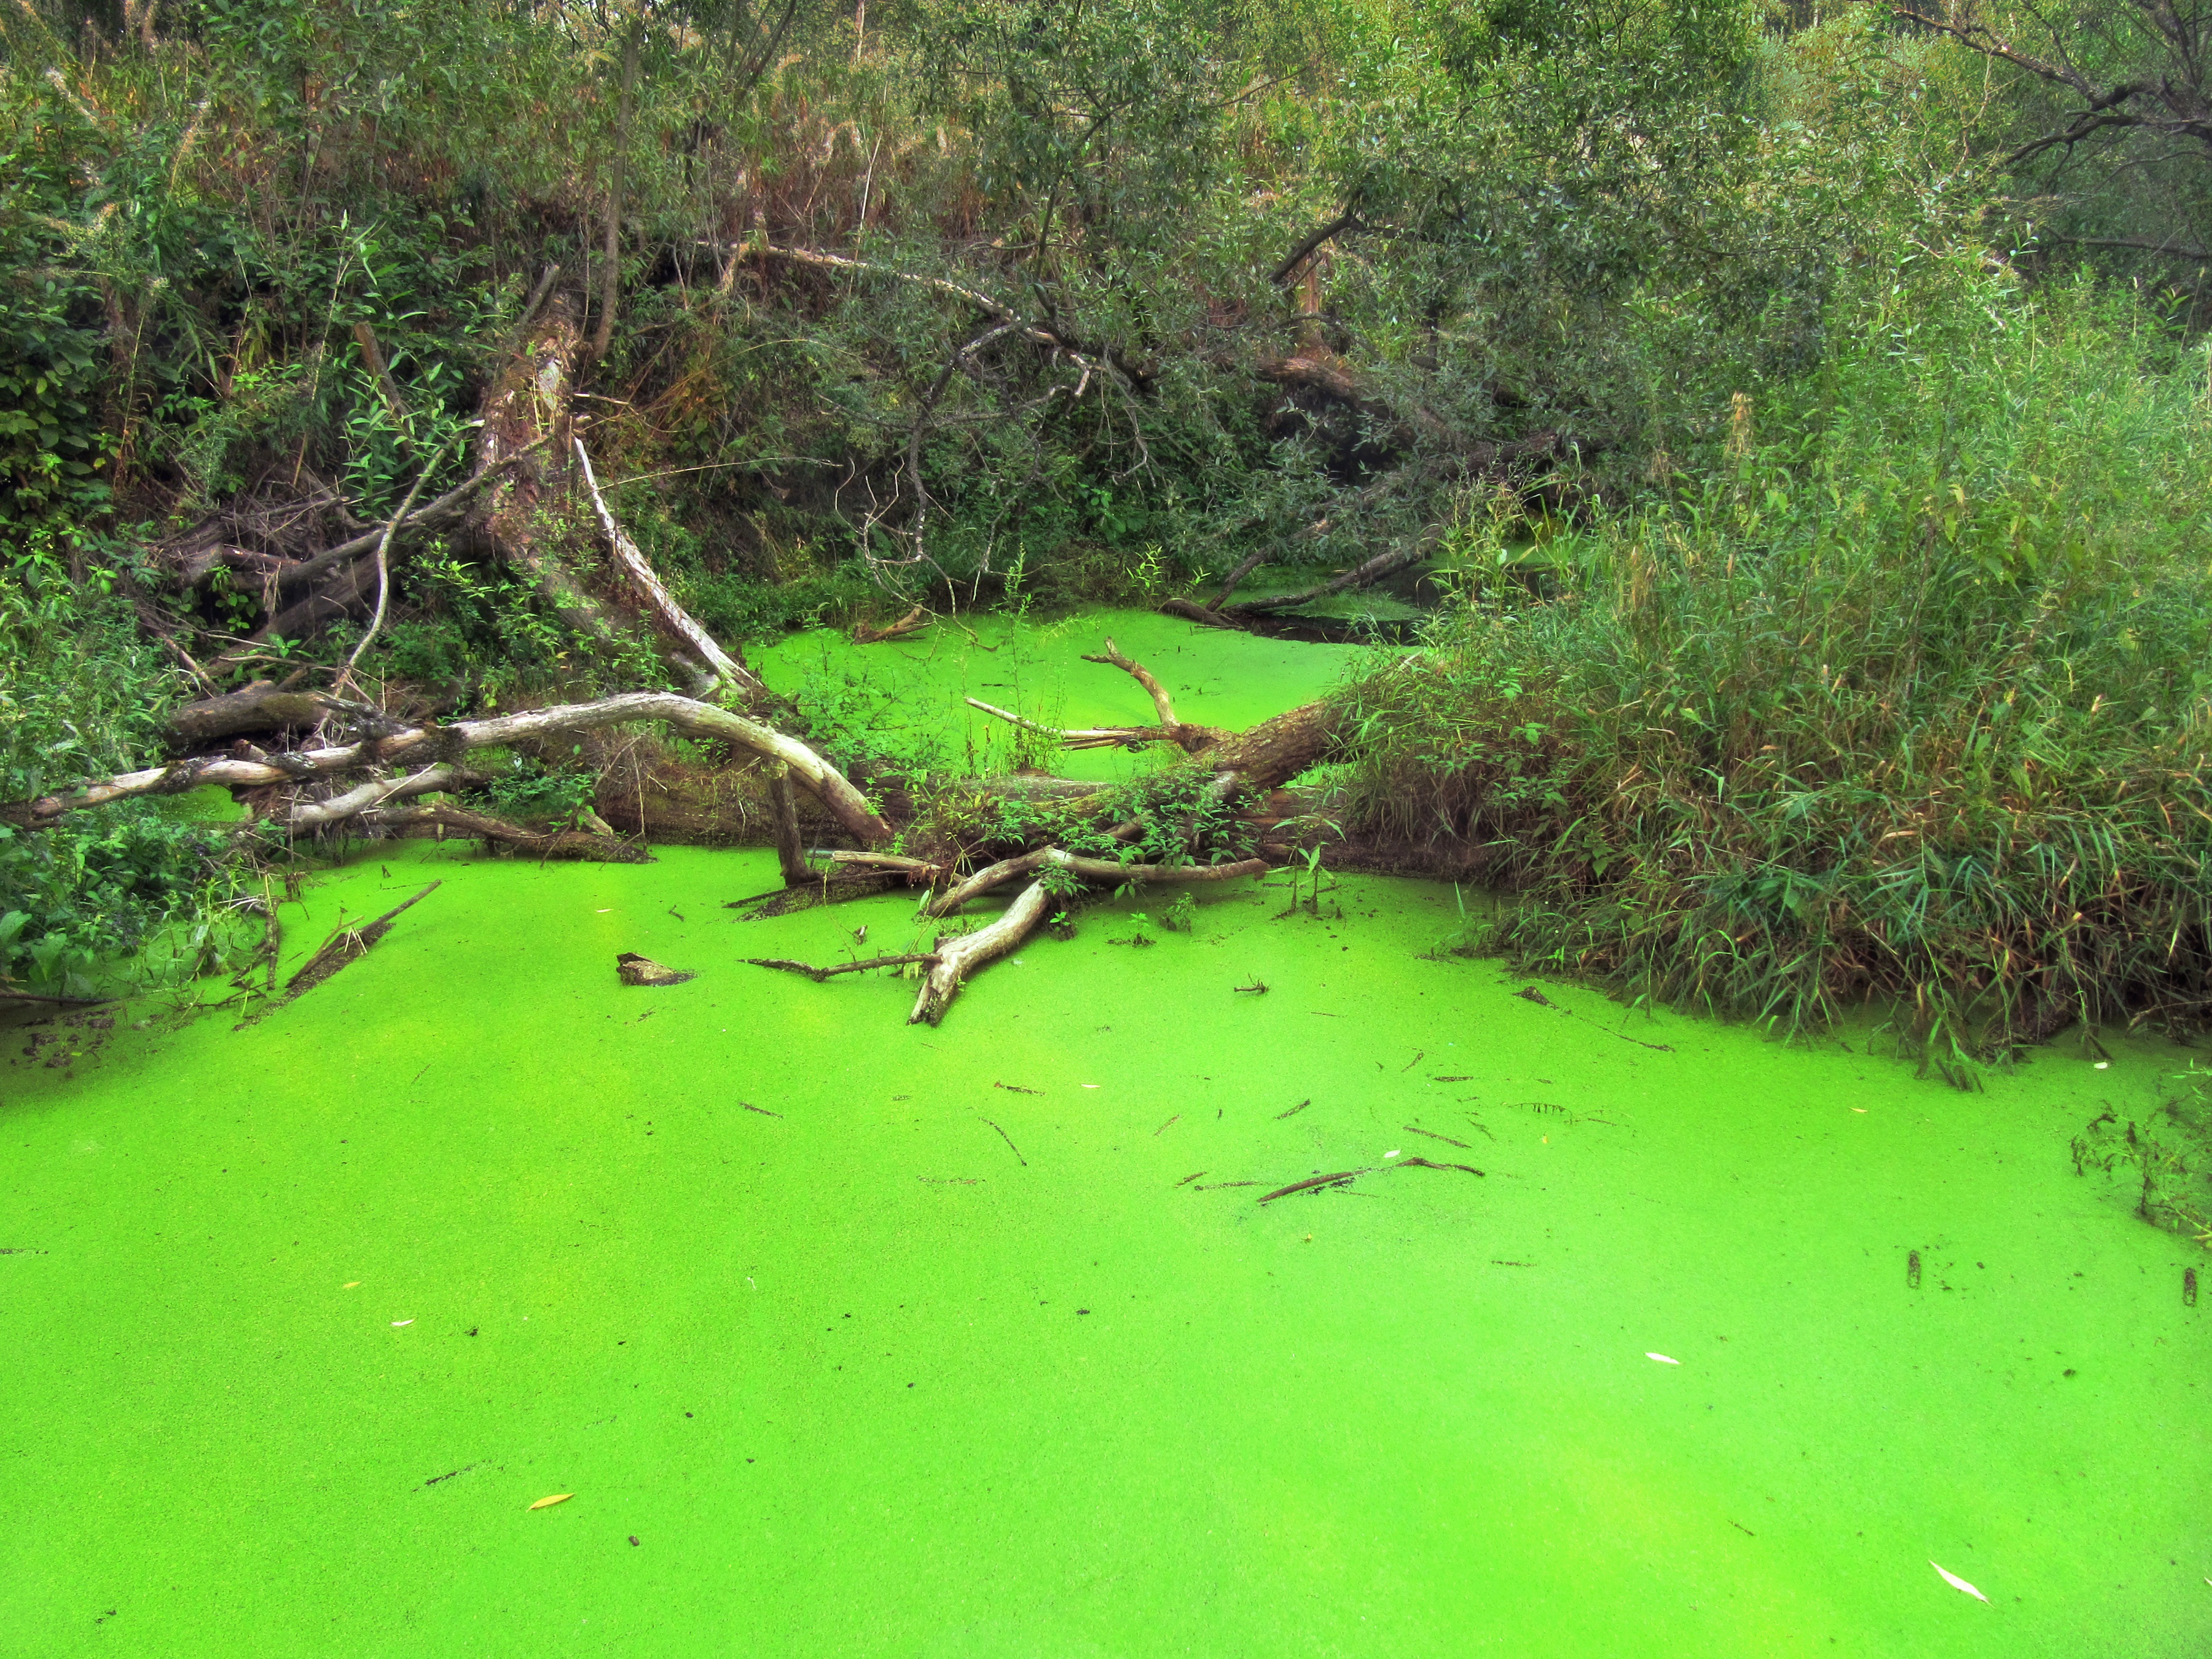
tree, water, nature, grass, outdoor, marsh, swamp, plant, wet, river, summer, pool, pond, wildlife, environment, stream, green, jungle, natural, botany, reptile, flora, surface, ecology, algae, vegetation, wetland, bog, day, habitat, ecosystem, acid, swarm, natural environment, green alga